Spanish Inquisition

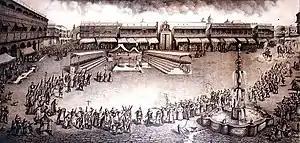
"Auto de fe", Plaza Mayor in Lima, Viceroyalty of Peru (17th century)

Despite popular myths about the Spanish Inquisition relating to Protestants, it dealt with very few cases involving actual Protestants, as there were so few in Spain. Lutheran was an accusation used by the Inquisition to act against all those who acted in a way that was offensive to the church. The first of the trials against those labeled by the Inquisition as "Lutheran" were those against the sect of mystics known as the "Alumbrados" of Guadalajara and Valladolid. These trials were long and ended with prison sentences of differing lengths, though no person in the sect faced execution. The subject of the "Alumbrados" put the Inquisition on the trail of many intellectuals and clerics who, interested in Erasmian ideas, had strayed from orthodoxy. Both Charles I and Philip II were confessed admirers of Erasmus.